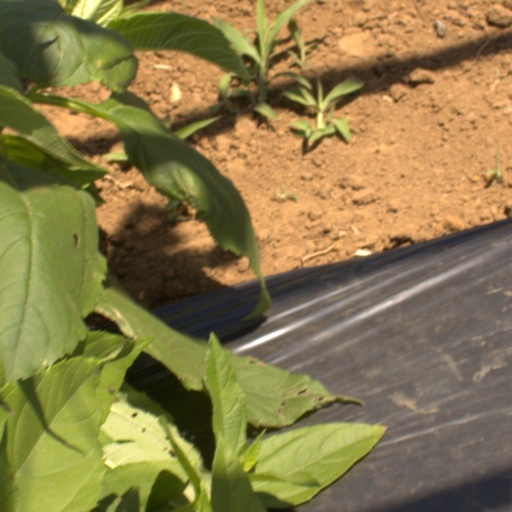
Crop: Jerusalem artichoke